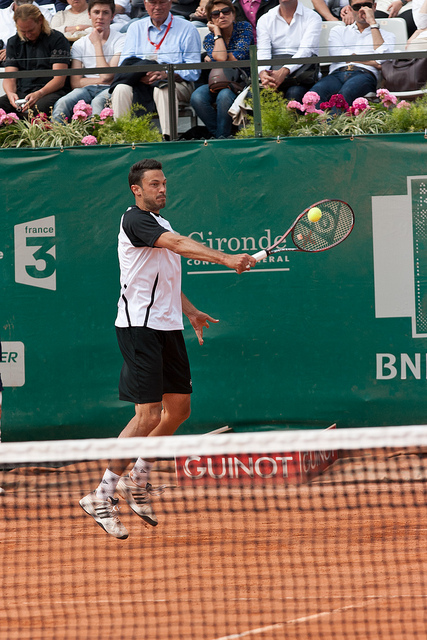
vận động viên tennis đang cầm vợt đứng trên sân đánh bóng